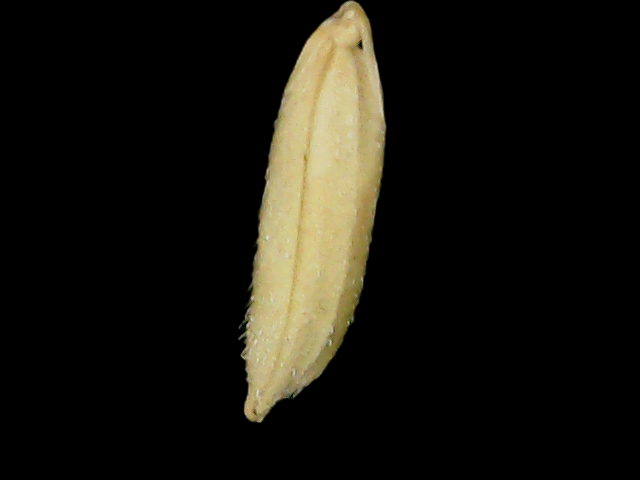
Rice variety: Binadhan14